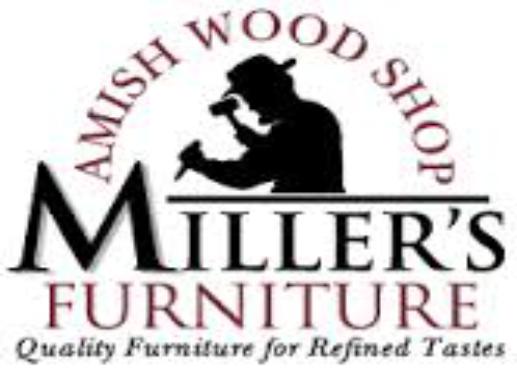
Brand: amish
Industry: Necessities